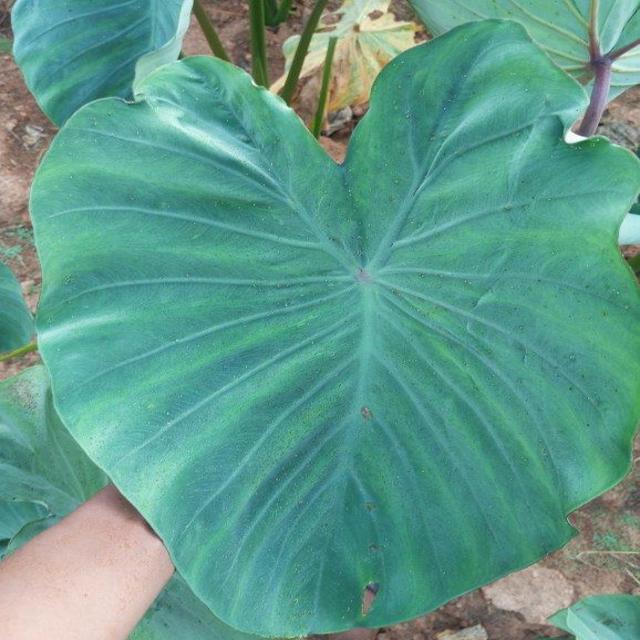
Label: Healthy